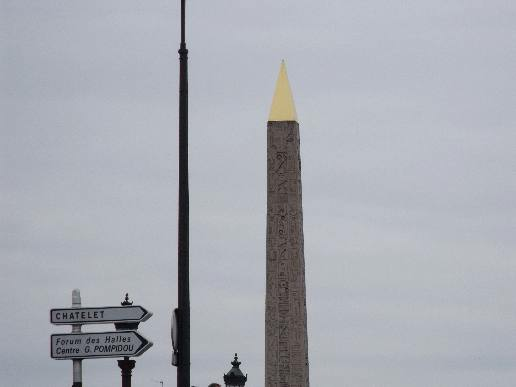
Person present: No